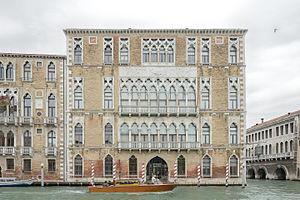
Palais Ca' Foscari à Venise. Vue de la façade sur le Canal Grande.